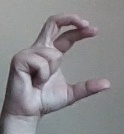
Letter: thal